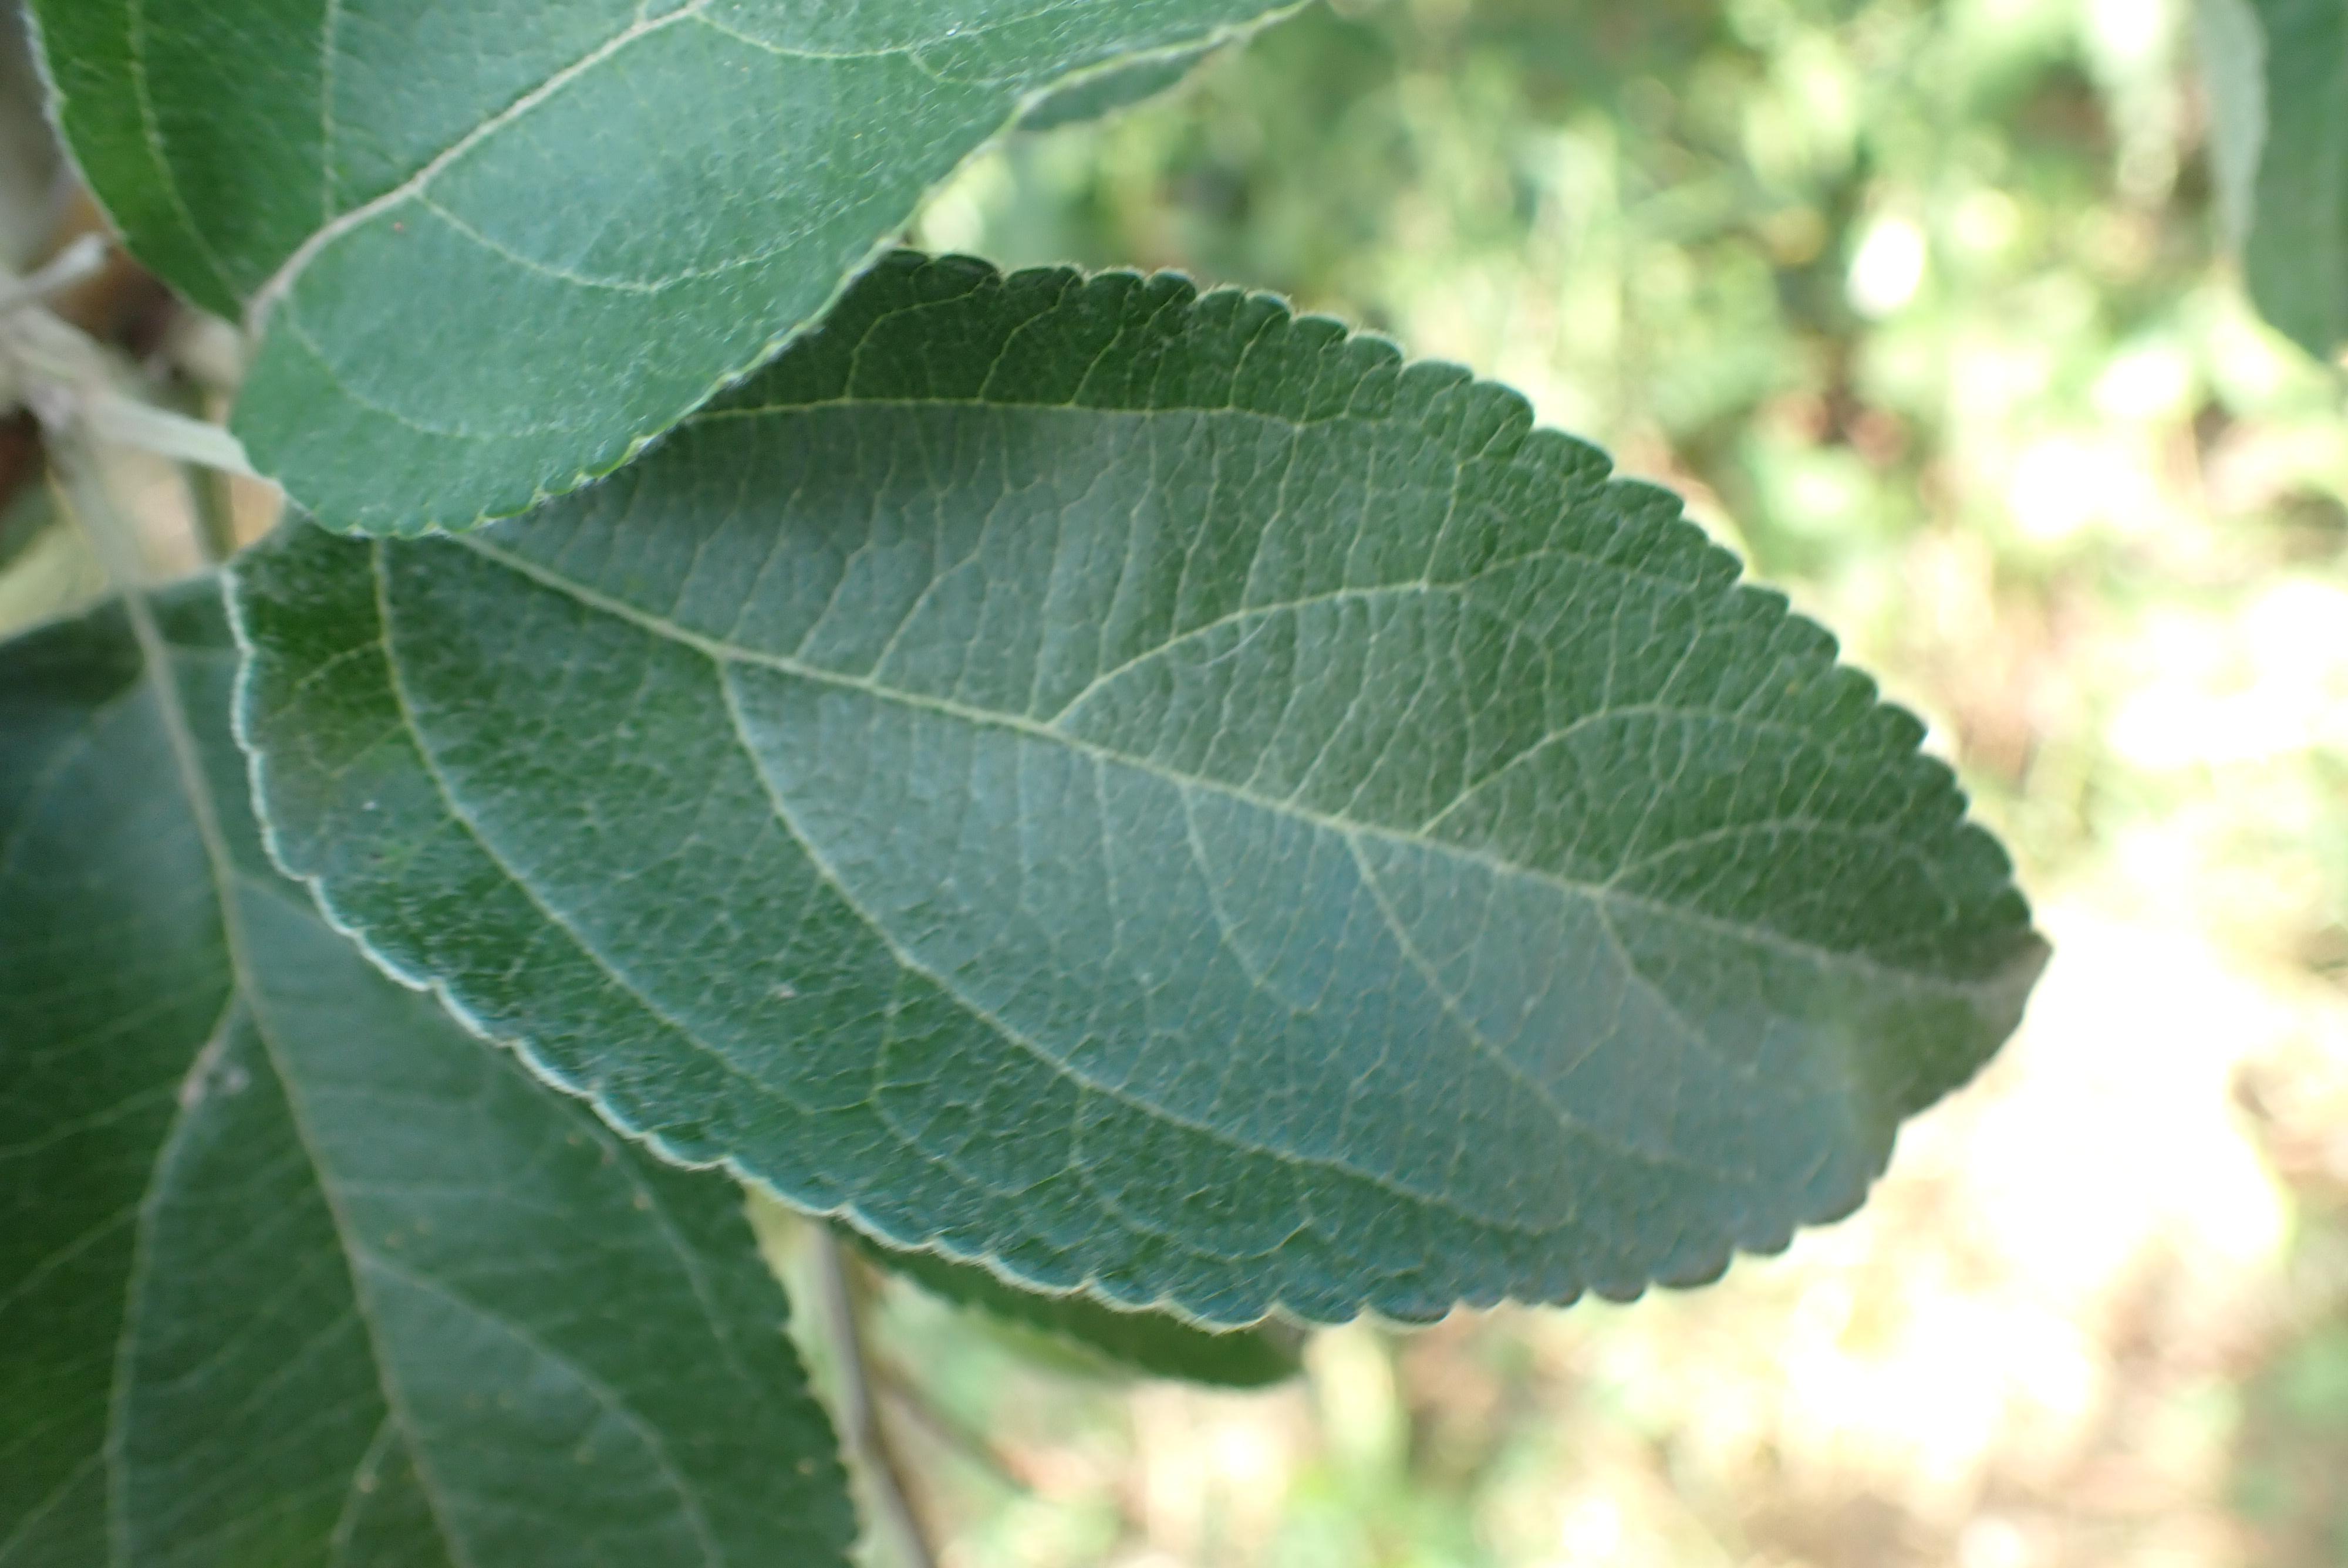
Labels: healthy